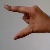
The image shows a hand gesture representing the letter 'Z' in Indian Sign Language.